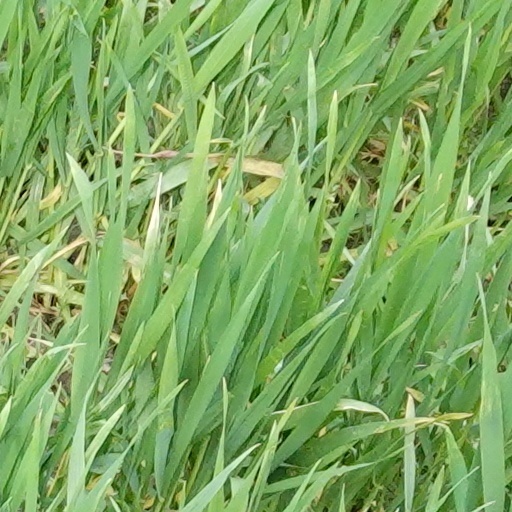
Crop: wheat